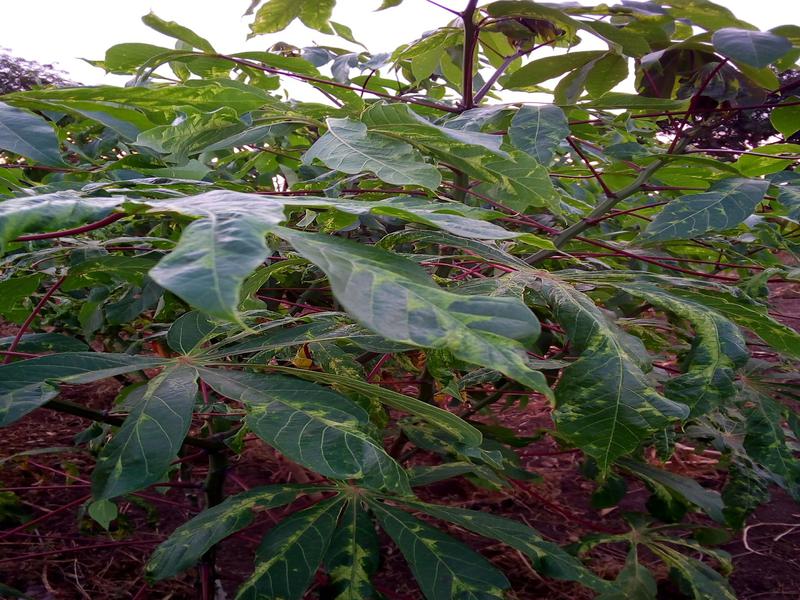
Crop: cassava
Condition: mosaic_disease